La Navarraise

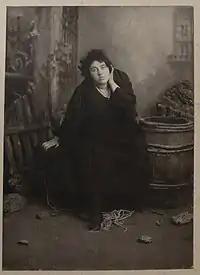
Eugenia Burzio as Anita

A lowly-born girl from Navarre, Anita (La Navarraise), is in love with a soldier, Araquil. Araquil's father, Remigio, finds Anita unacceptable and insists she pay a sum of two-thousand duros as a dowry, knowing she will not be able to raise the money. Hearing this, Anita sings a song of lament while the commander Garrido sings of his hate towards the enemy Commander, Zuccaraga (after hearing of his friend's death by Zuccaraga's hands). Anita hears Garrido, and proposes that she kill Zuccaraga for a sum of two-thousand duros. Garrido, though wary and suspicious, accepts the offer. Garrido asks for her name, but she only dashes off saying "I am only the 'girl from Navarre.'" Anita is spotted going to the enemy camp by the soldier, Ramon. When Ramon hears that Araquil is looking for Anita, he (Ramon) tells Araquil that she is in the enemy camp. Ramon misinterprets this, thinking that Anita is actually a spy, and Araquil thinks that she has gone to see a secret lover in the enemy camp.